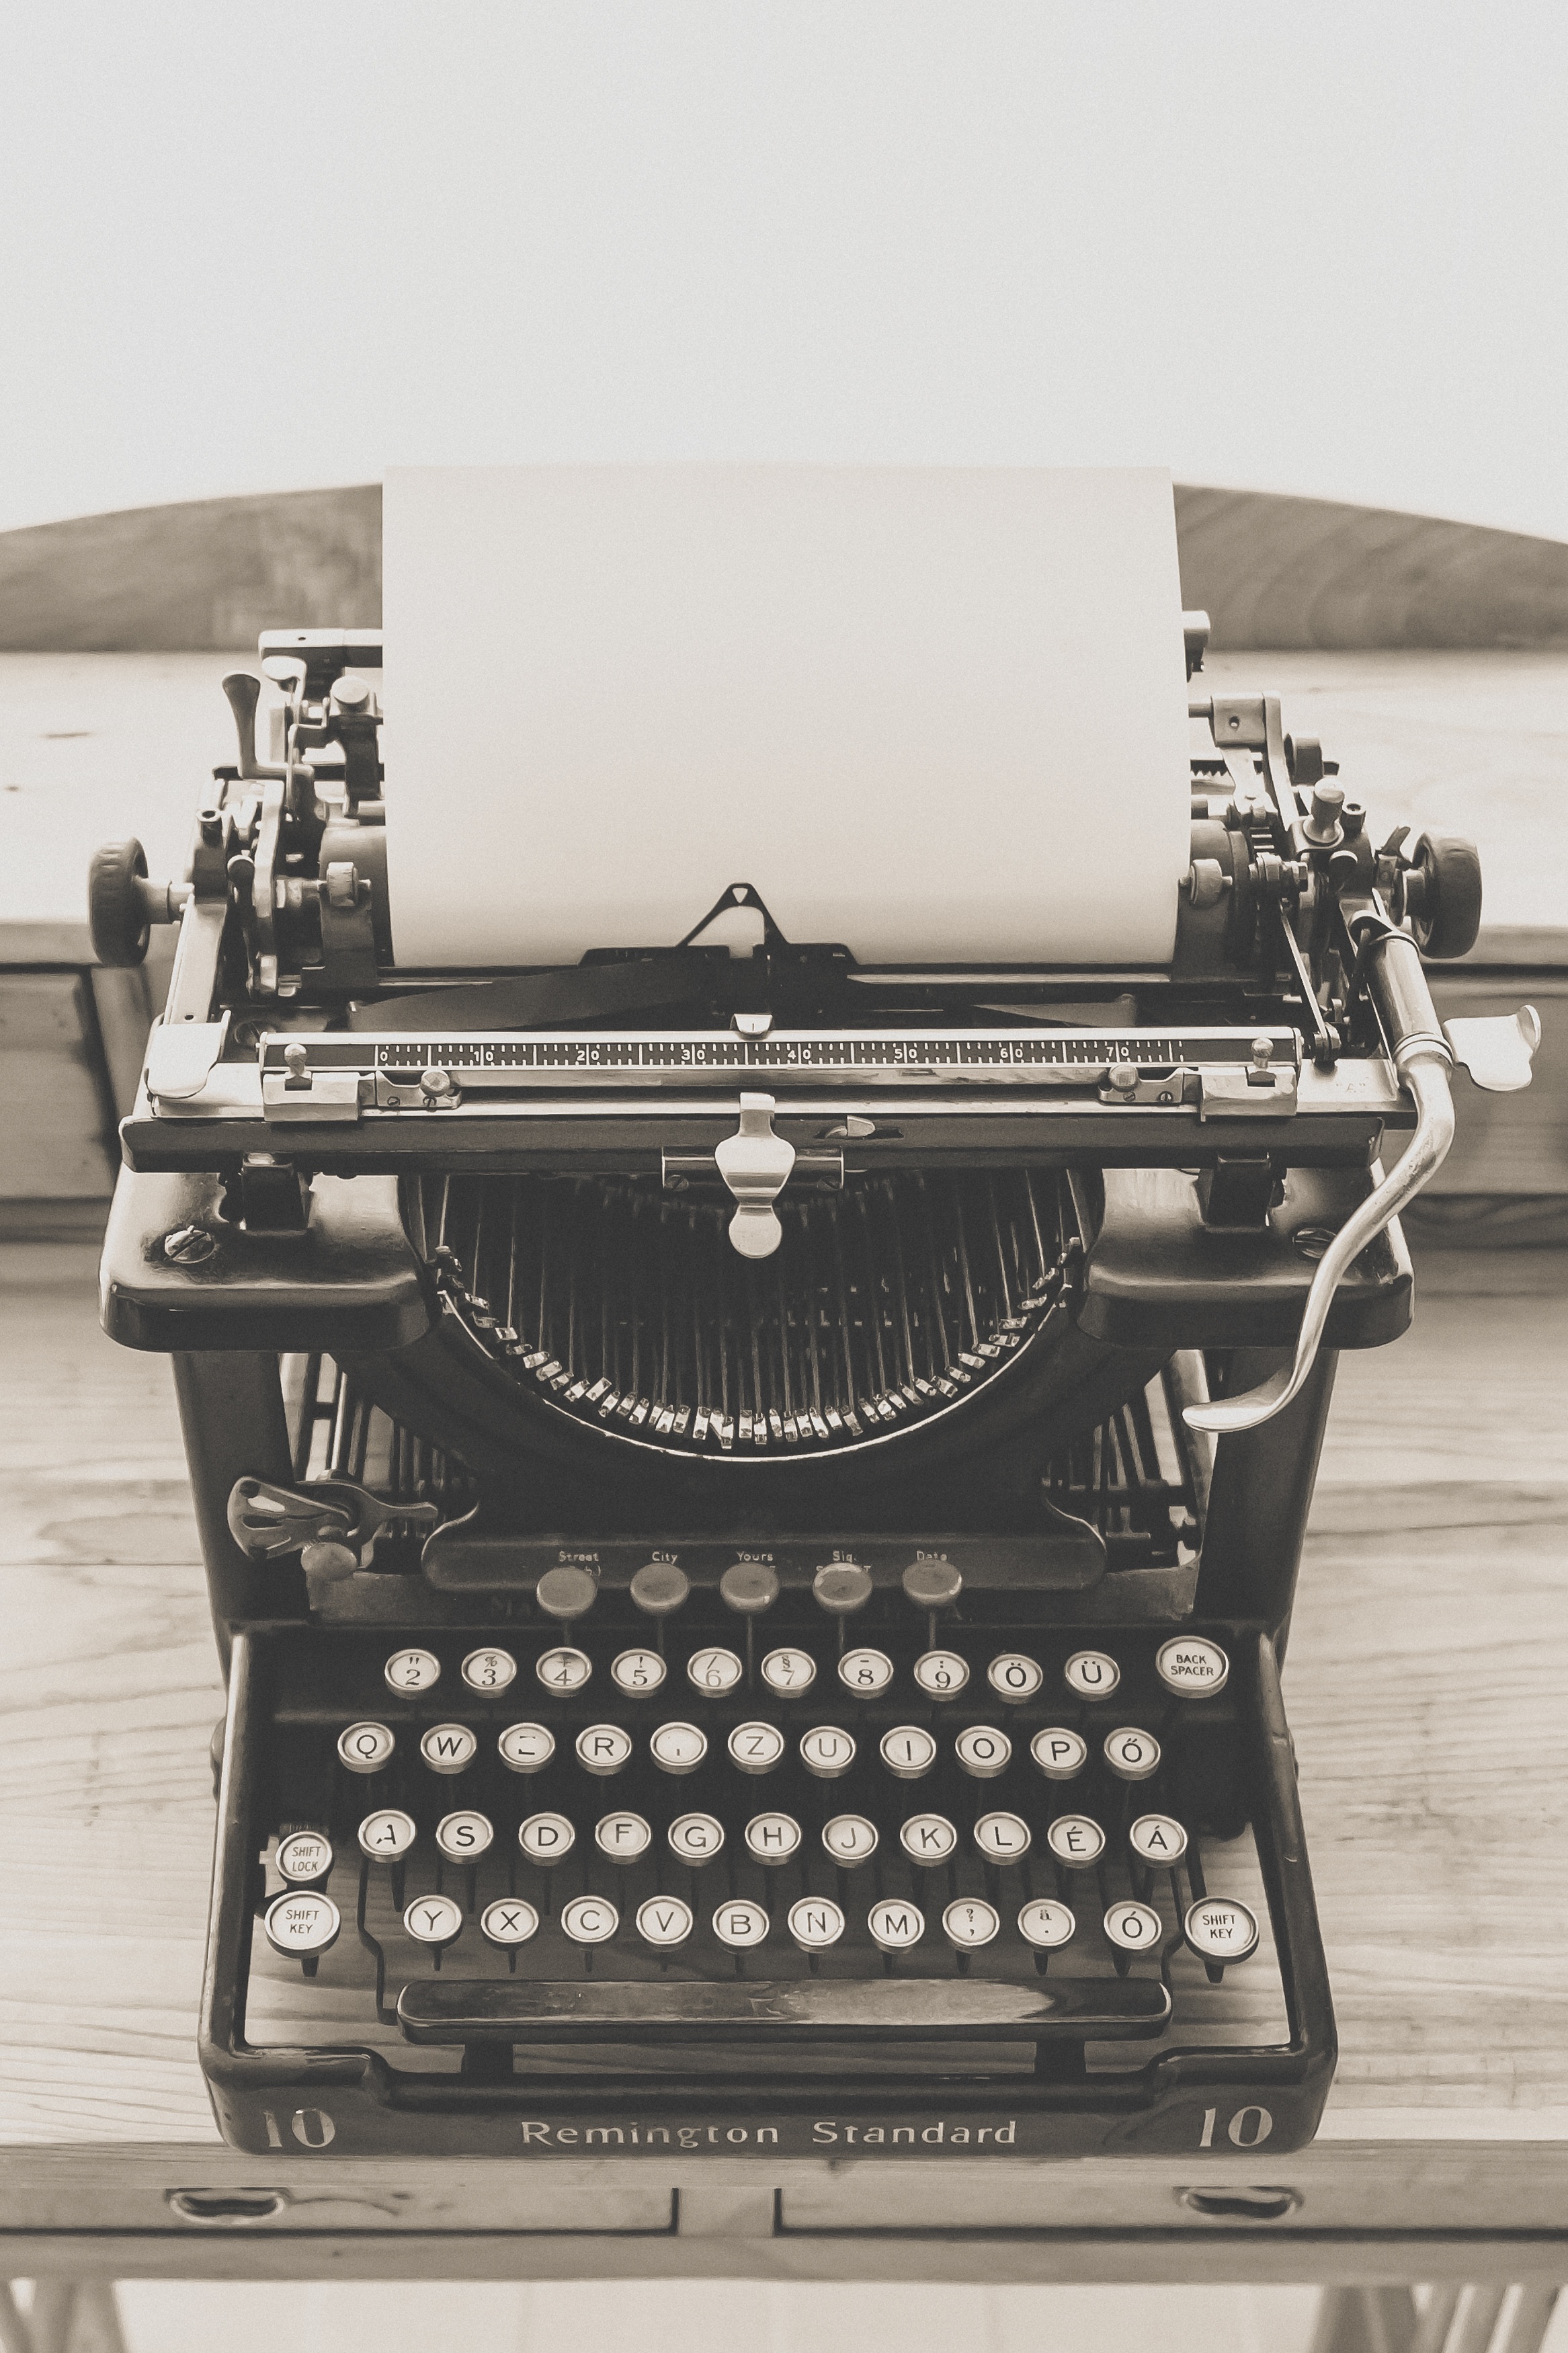
typing, word, technology, white, vintage, antique, retro, old, typewriter, letter, metal, office, communication, machine, nostalgia, black, paper, black white, write, type, text, message, rusted, classic, lettering, office supplies, memo, vintage typewriter, old paper, vintage type, office equipment